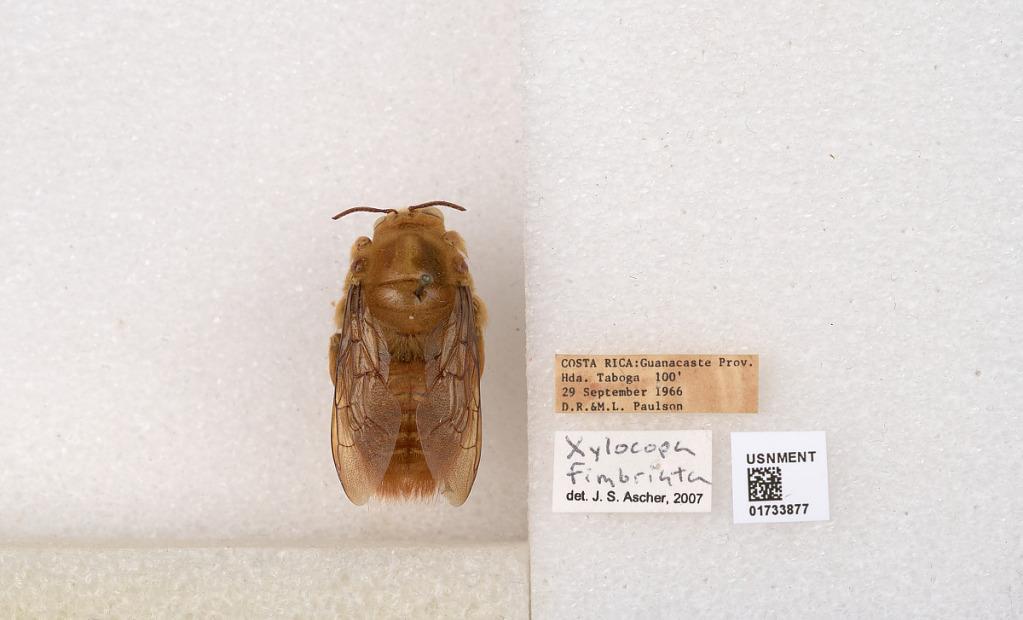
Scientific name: Xylocopa (Megaxylocopa) fimbriata Fabricius
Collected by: D. Paulson & M. Paulson
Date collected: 1966-9-29
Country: Costa Rica
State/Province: Guanacaste
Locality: Hacienda Taboga
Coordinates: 10.3167, -85.2
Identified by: Ascher